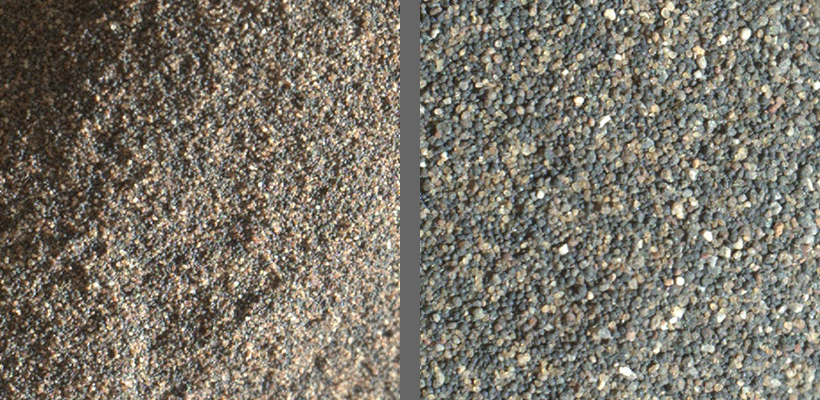
Adjective: coarser
Antonym: finer